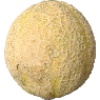
Label: Cantaloupe 2